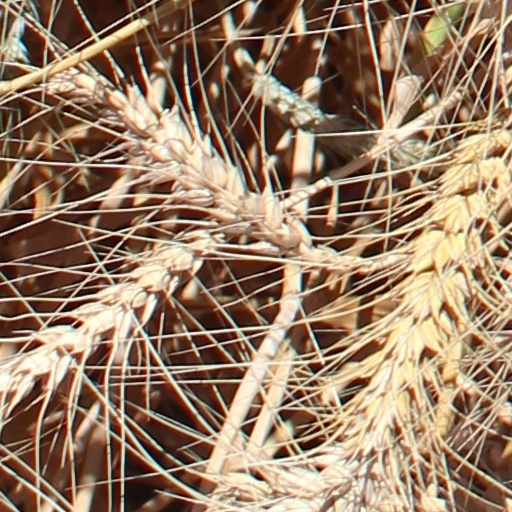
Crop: wheat